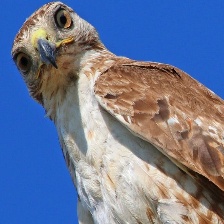
Species: RED TAILED HAWK
Scientific name: BUTEO JAMAICENSIS